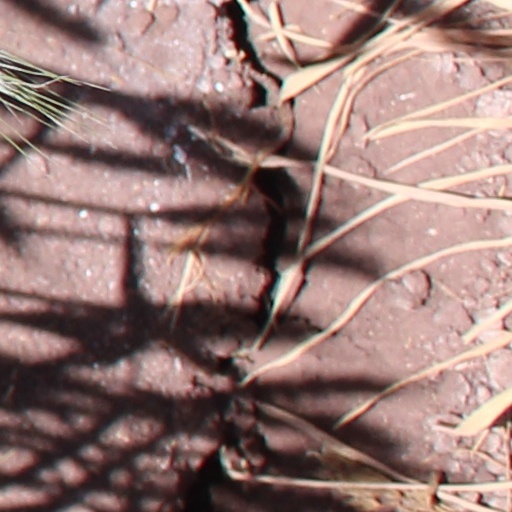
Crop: wheat